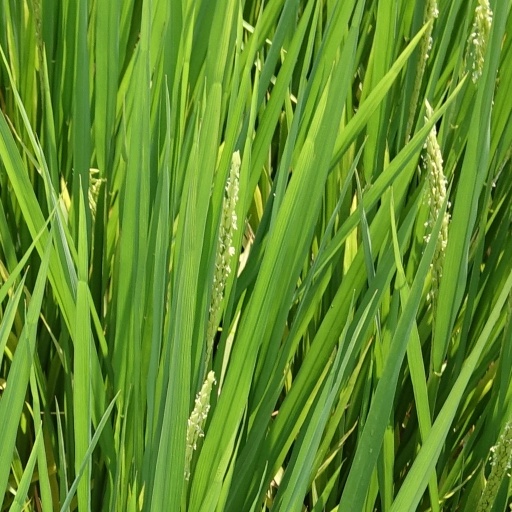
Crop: rice